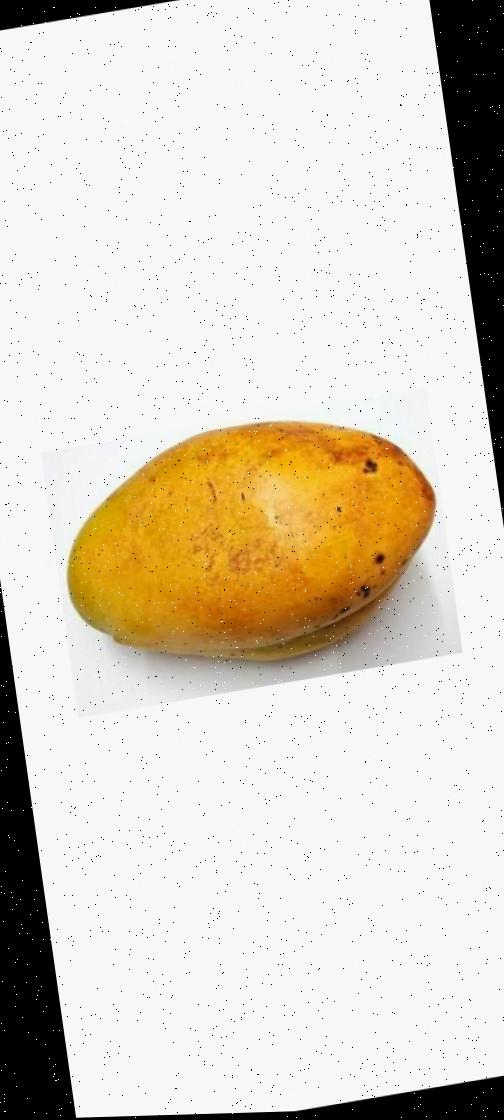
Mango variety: Bari-11